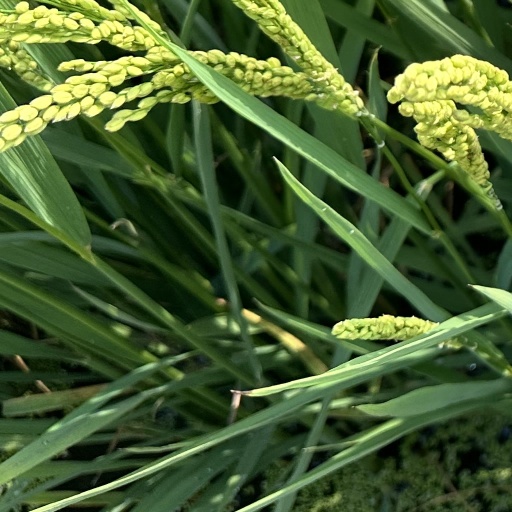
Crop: rice